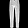
Label: Trouser